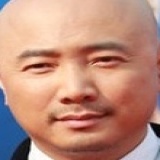
diễn viên Từ Tranh